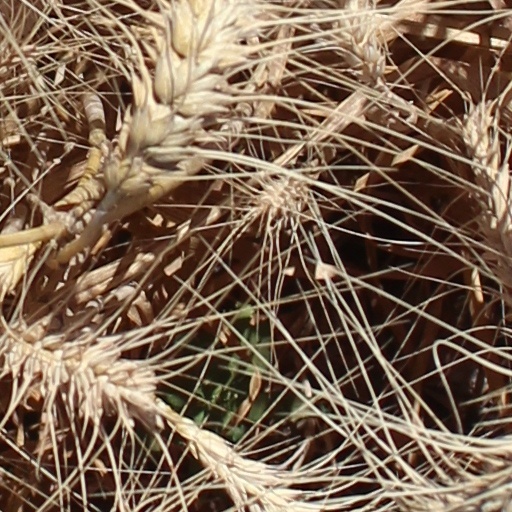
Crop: wheat